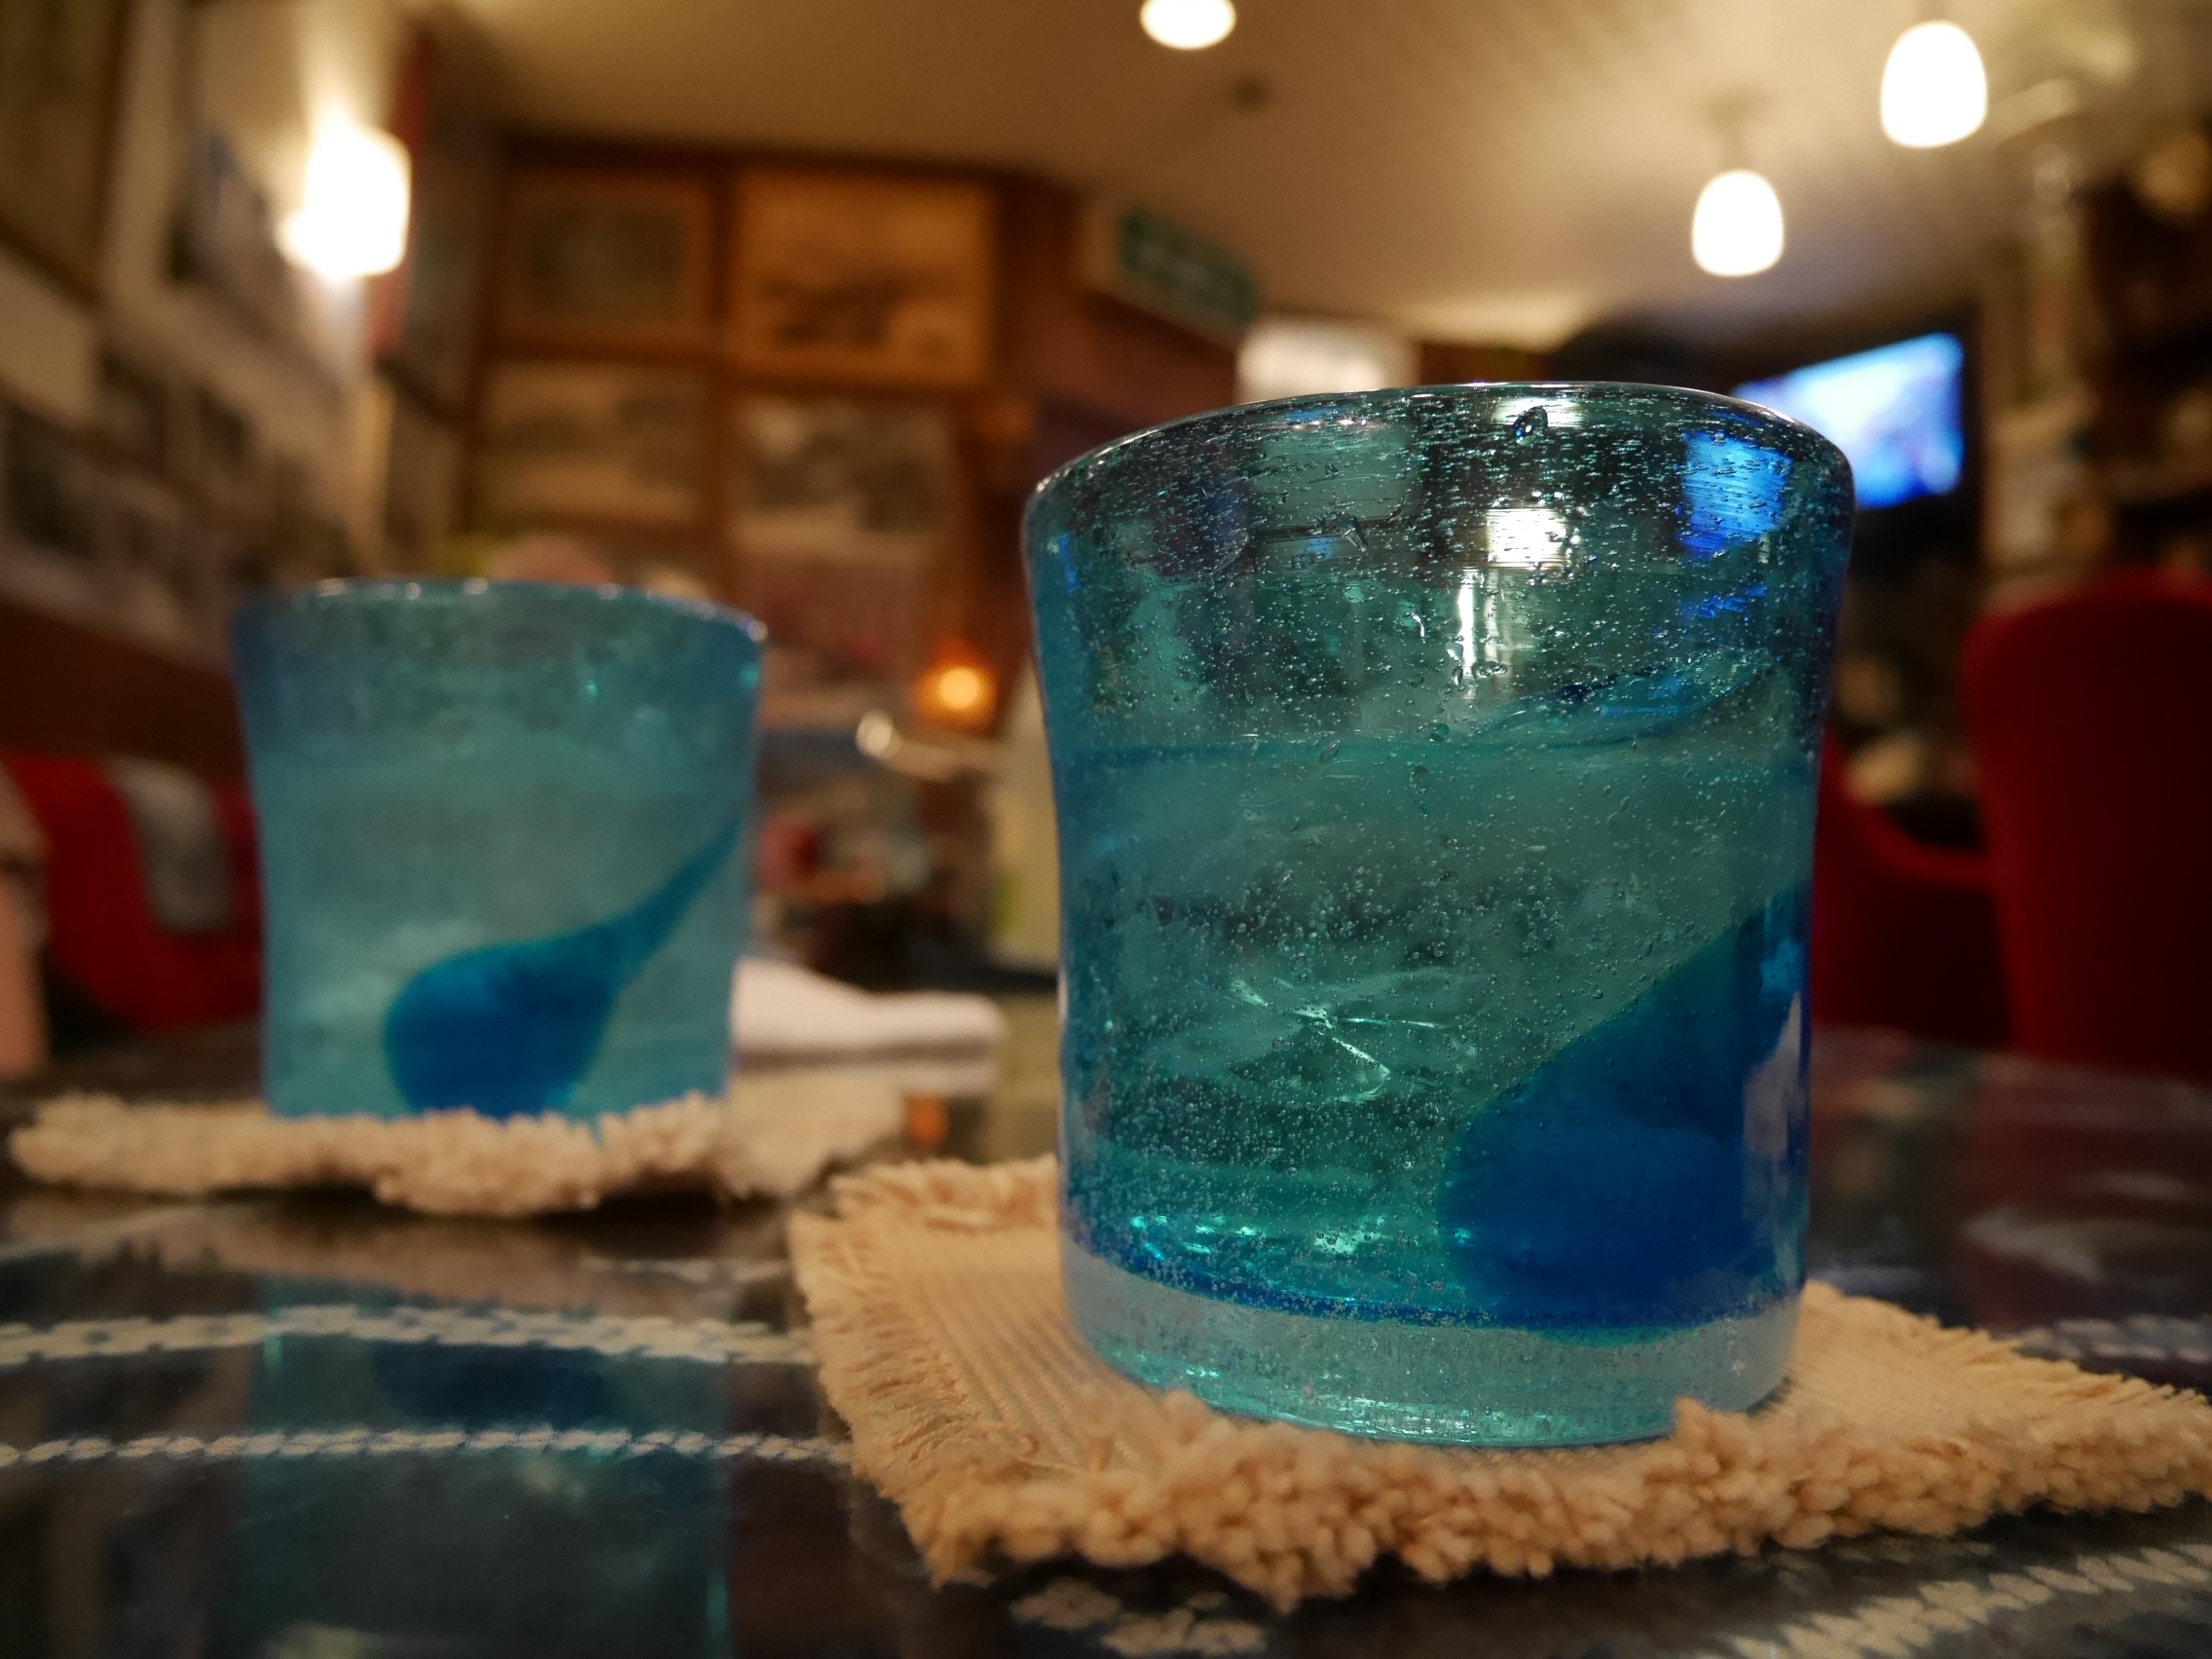
night, glass, color, drink, blue, lighting, cheers, art, okinawa, ryukyu glass, awamori, drinking session